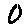
Label: 0